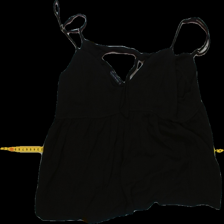
View: front
Type: Top
Category: Ladies
Brand: Not Applicable
Colors: Black
Material: 100% visc
Cut: Loose
Size: M
Season: All
Trend: No trend
Stains: No
Damage: 0
Price range: <50
Recommended usage: Reuse